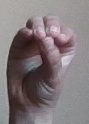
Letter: ha